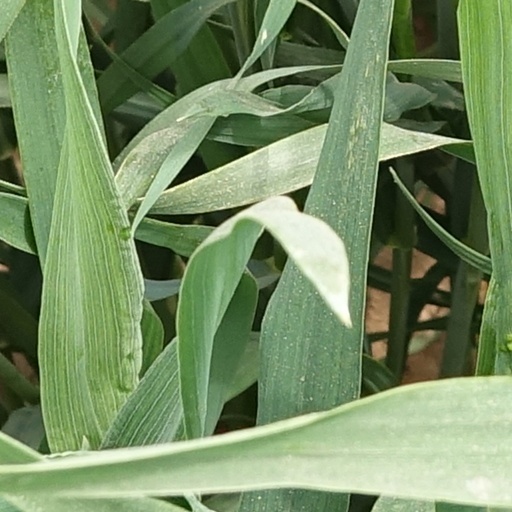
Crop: wheat